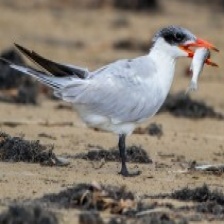
Species: CASPIAN TERN
Scientific name: HYDROPROGNE CASPIA